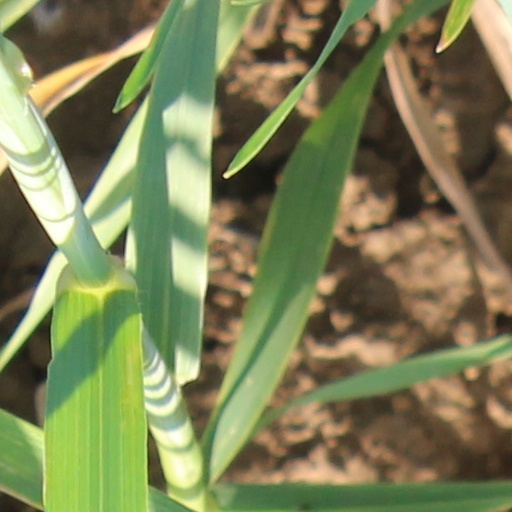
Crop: wheat